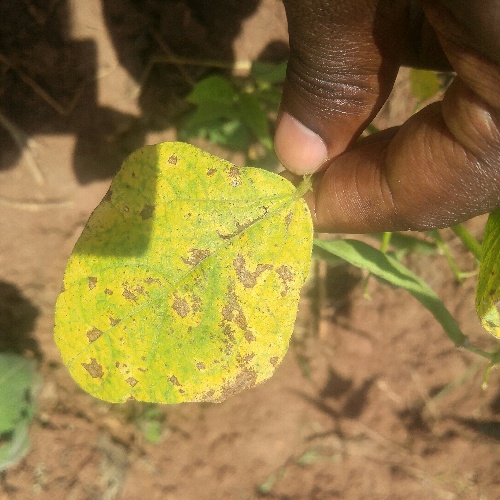
Leaf condition: angular_leaf_spot